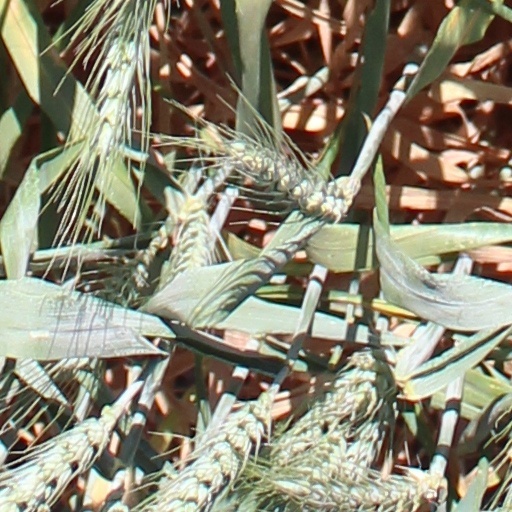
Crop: wheat